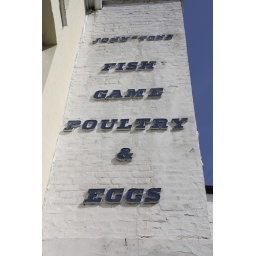
A sign on a wall in Whitstable, Kent